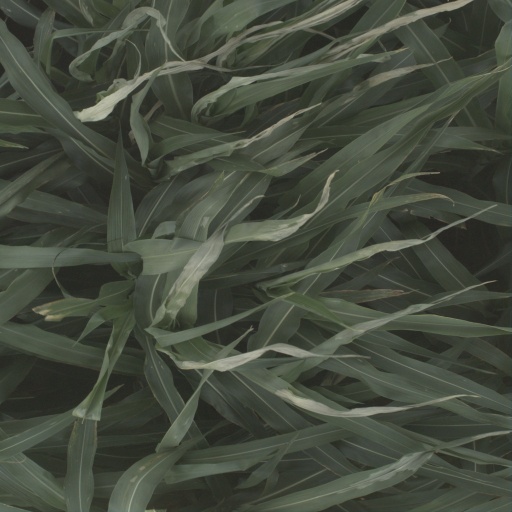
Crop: sorghum